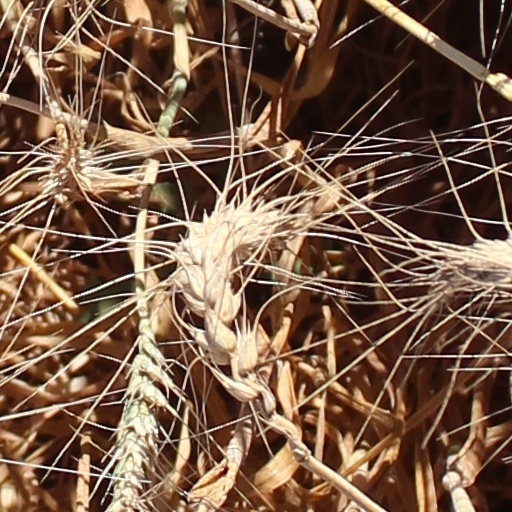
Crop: wheat